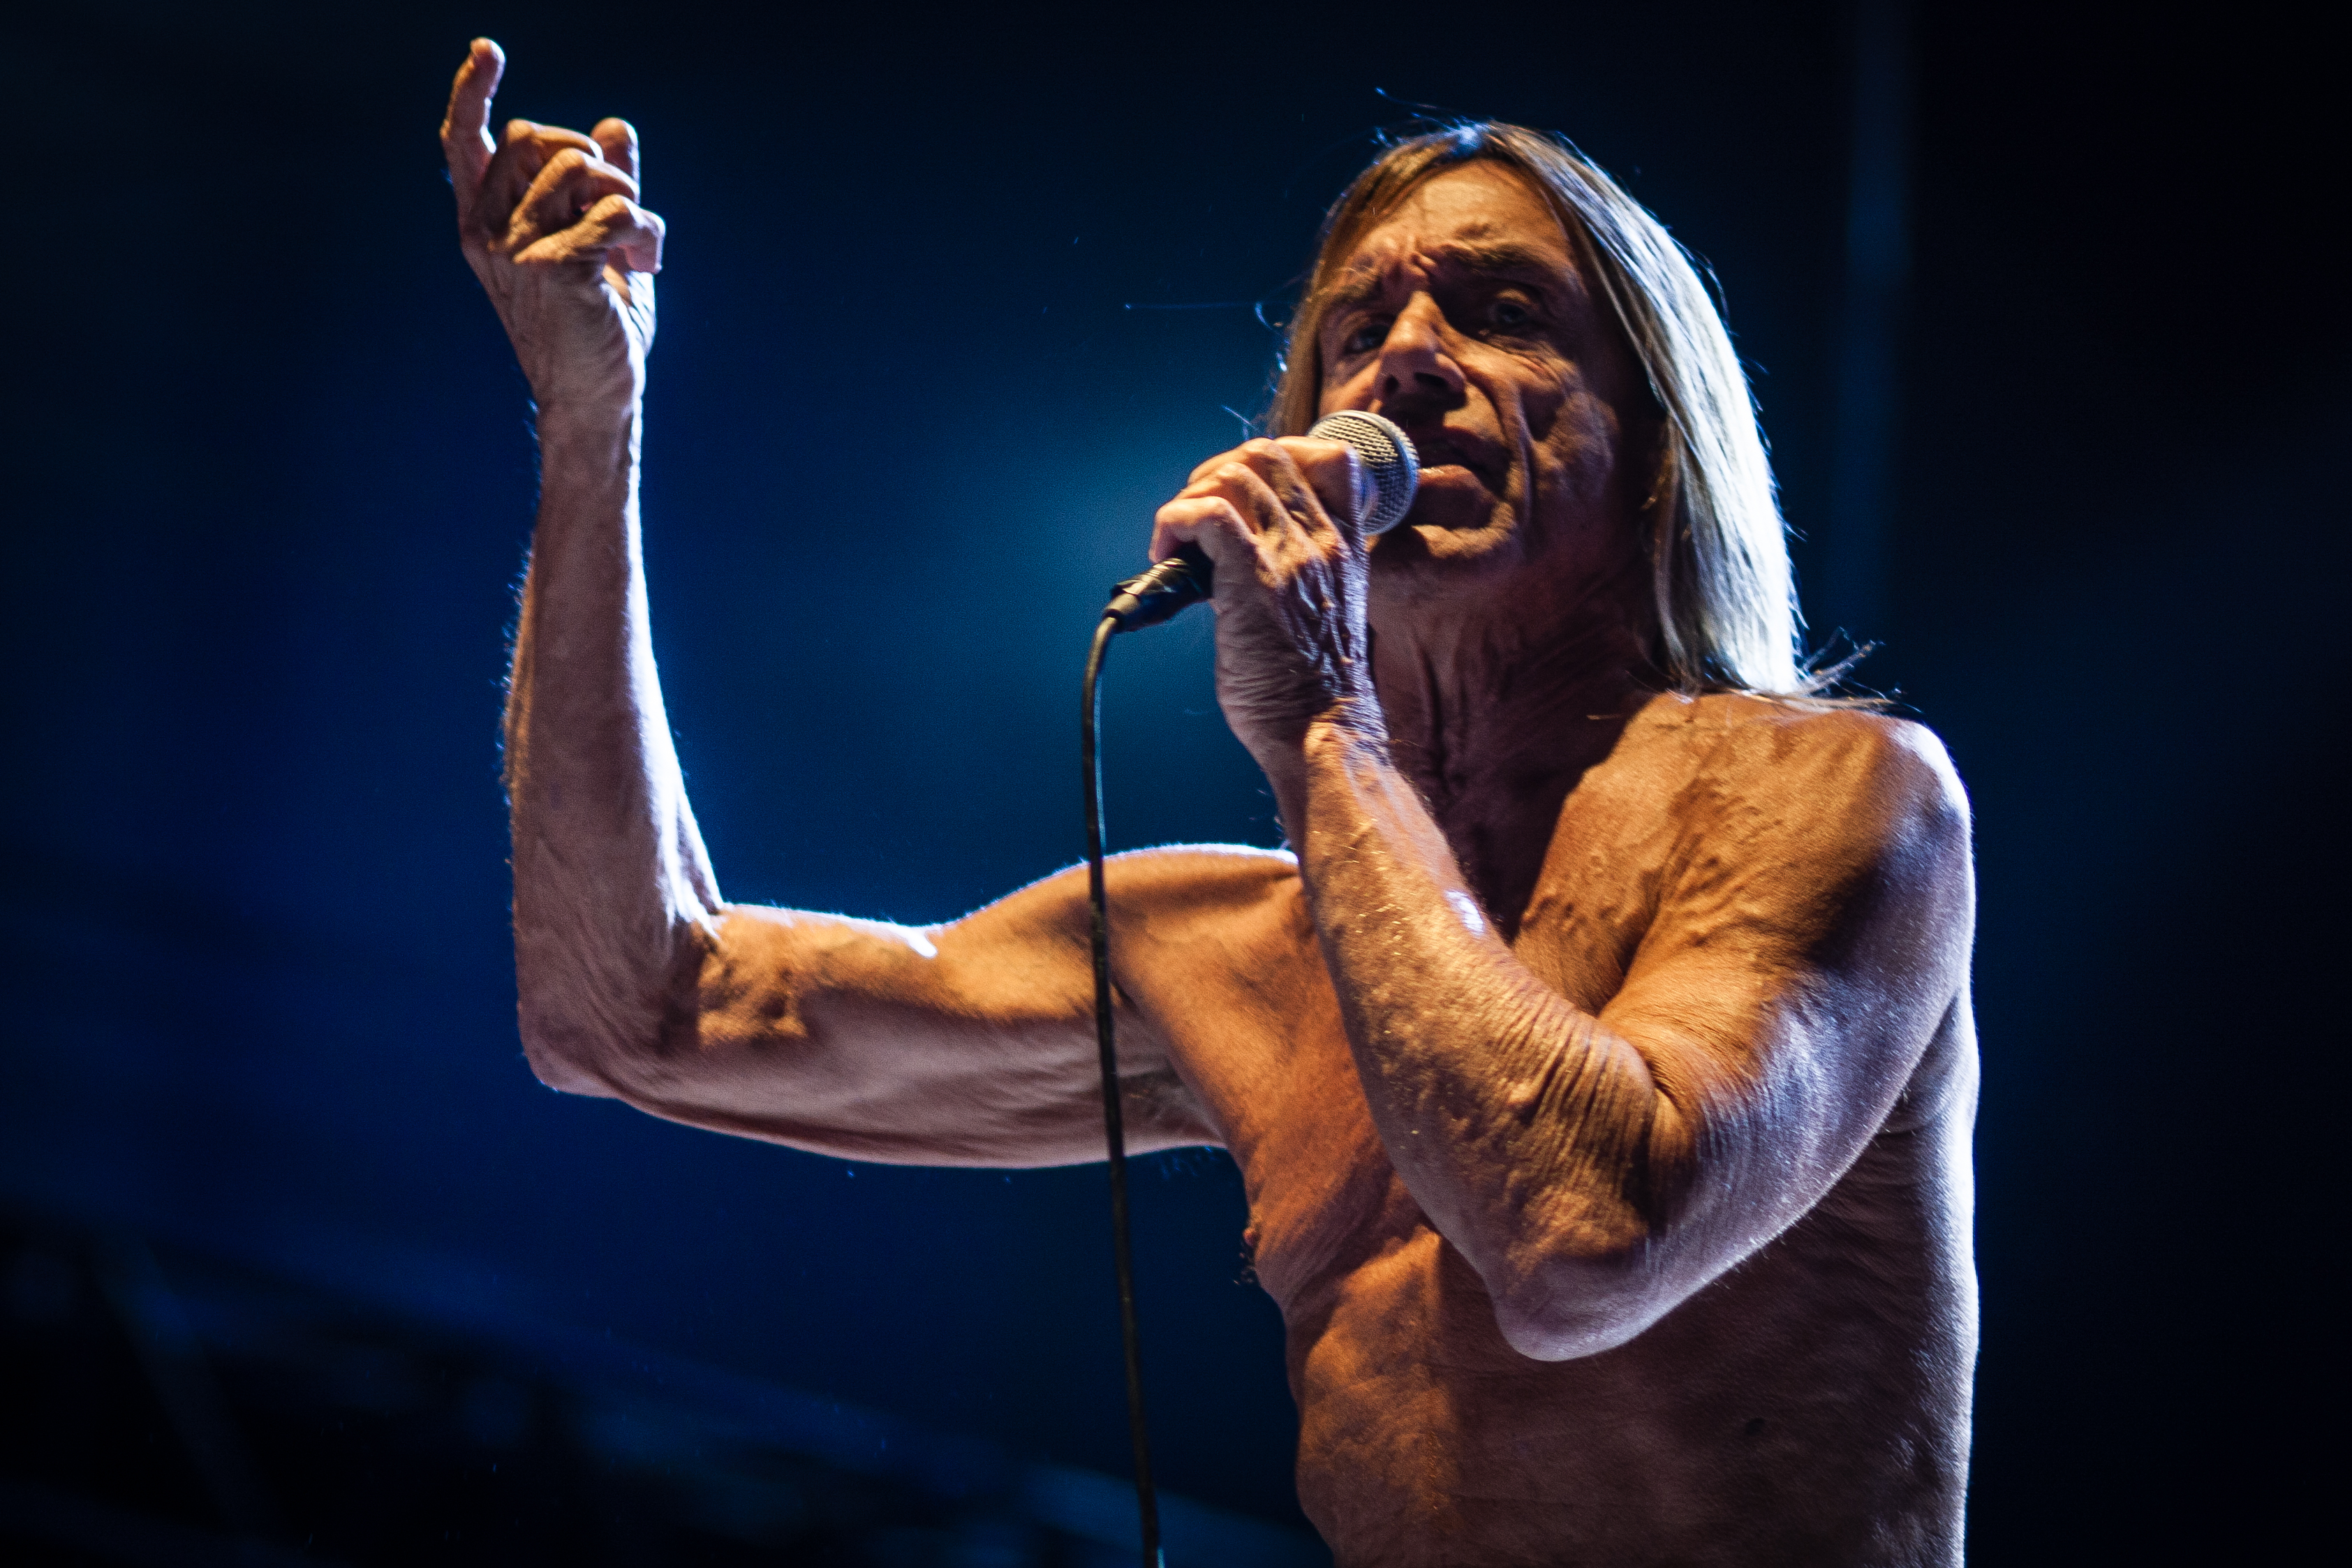
summer, concert, live, musician, performance art, theatre, festival, stage, brussels, 2012, bsf, iggy, stooges, iggypop, iggythestooges, performance, singing, entertainment, performing arts, singer songwriter, musical theatre